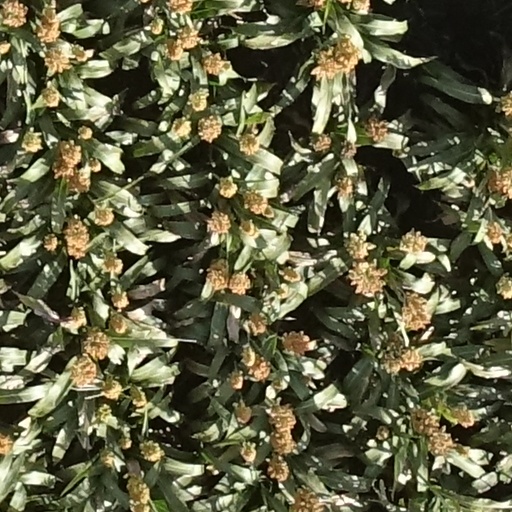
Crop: sorghum